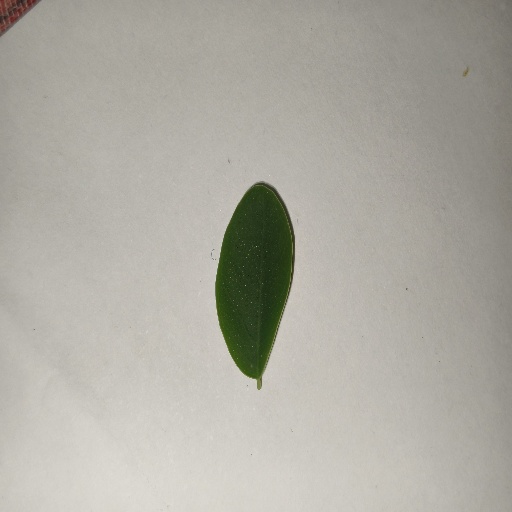
Species: Sojina
Leaf condition: Healthy Leaf